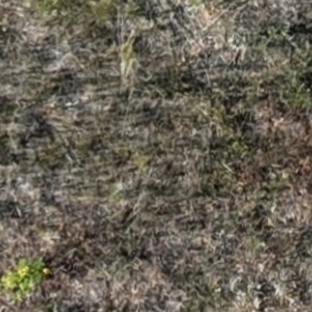
Month: july